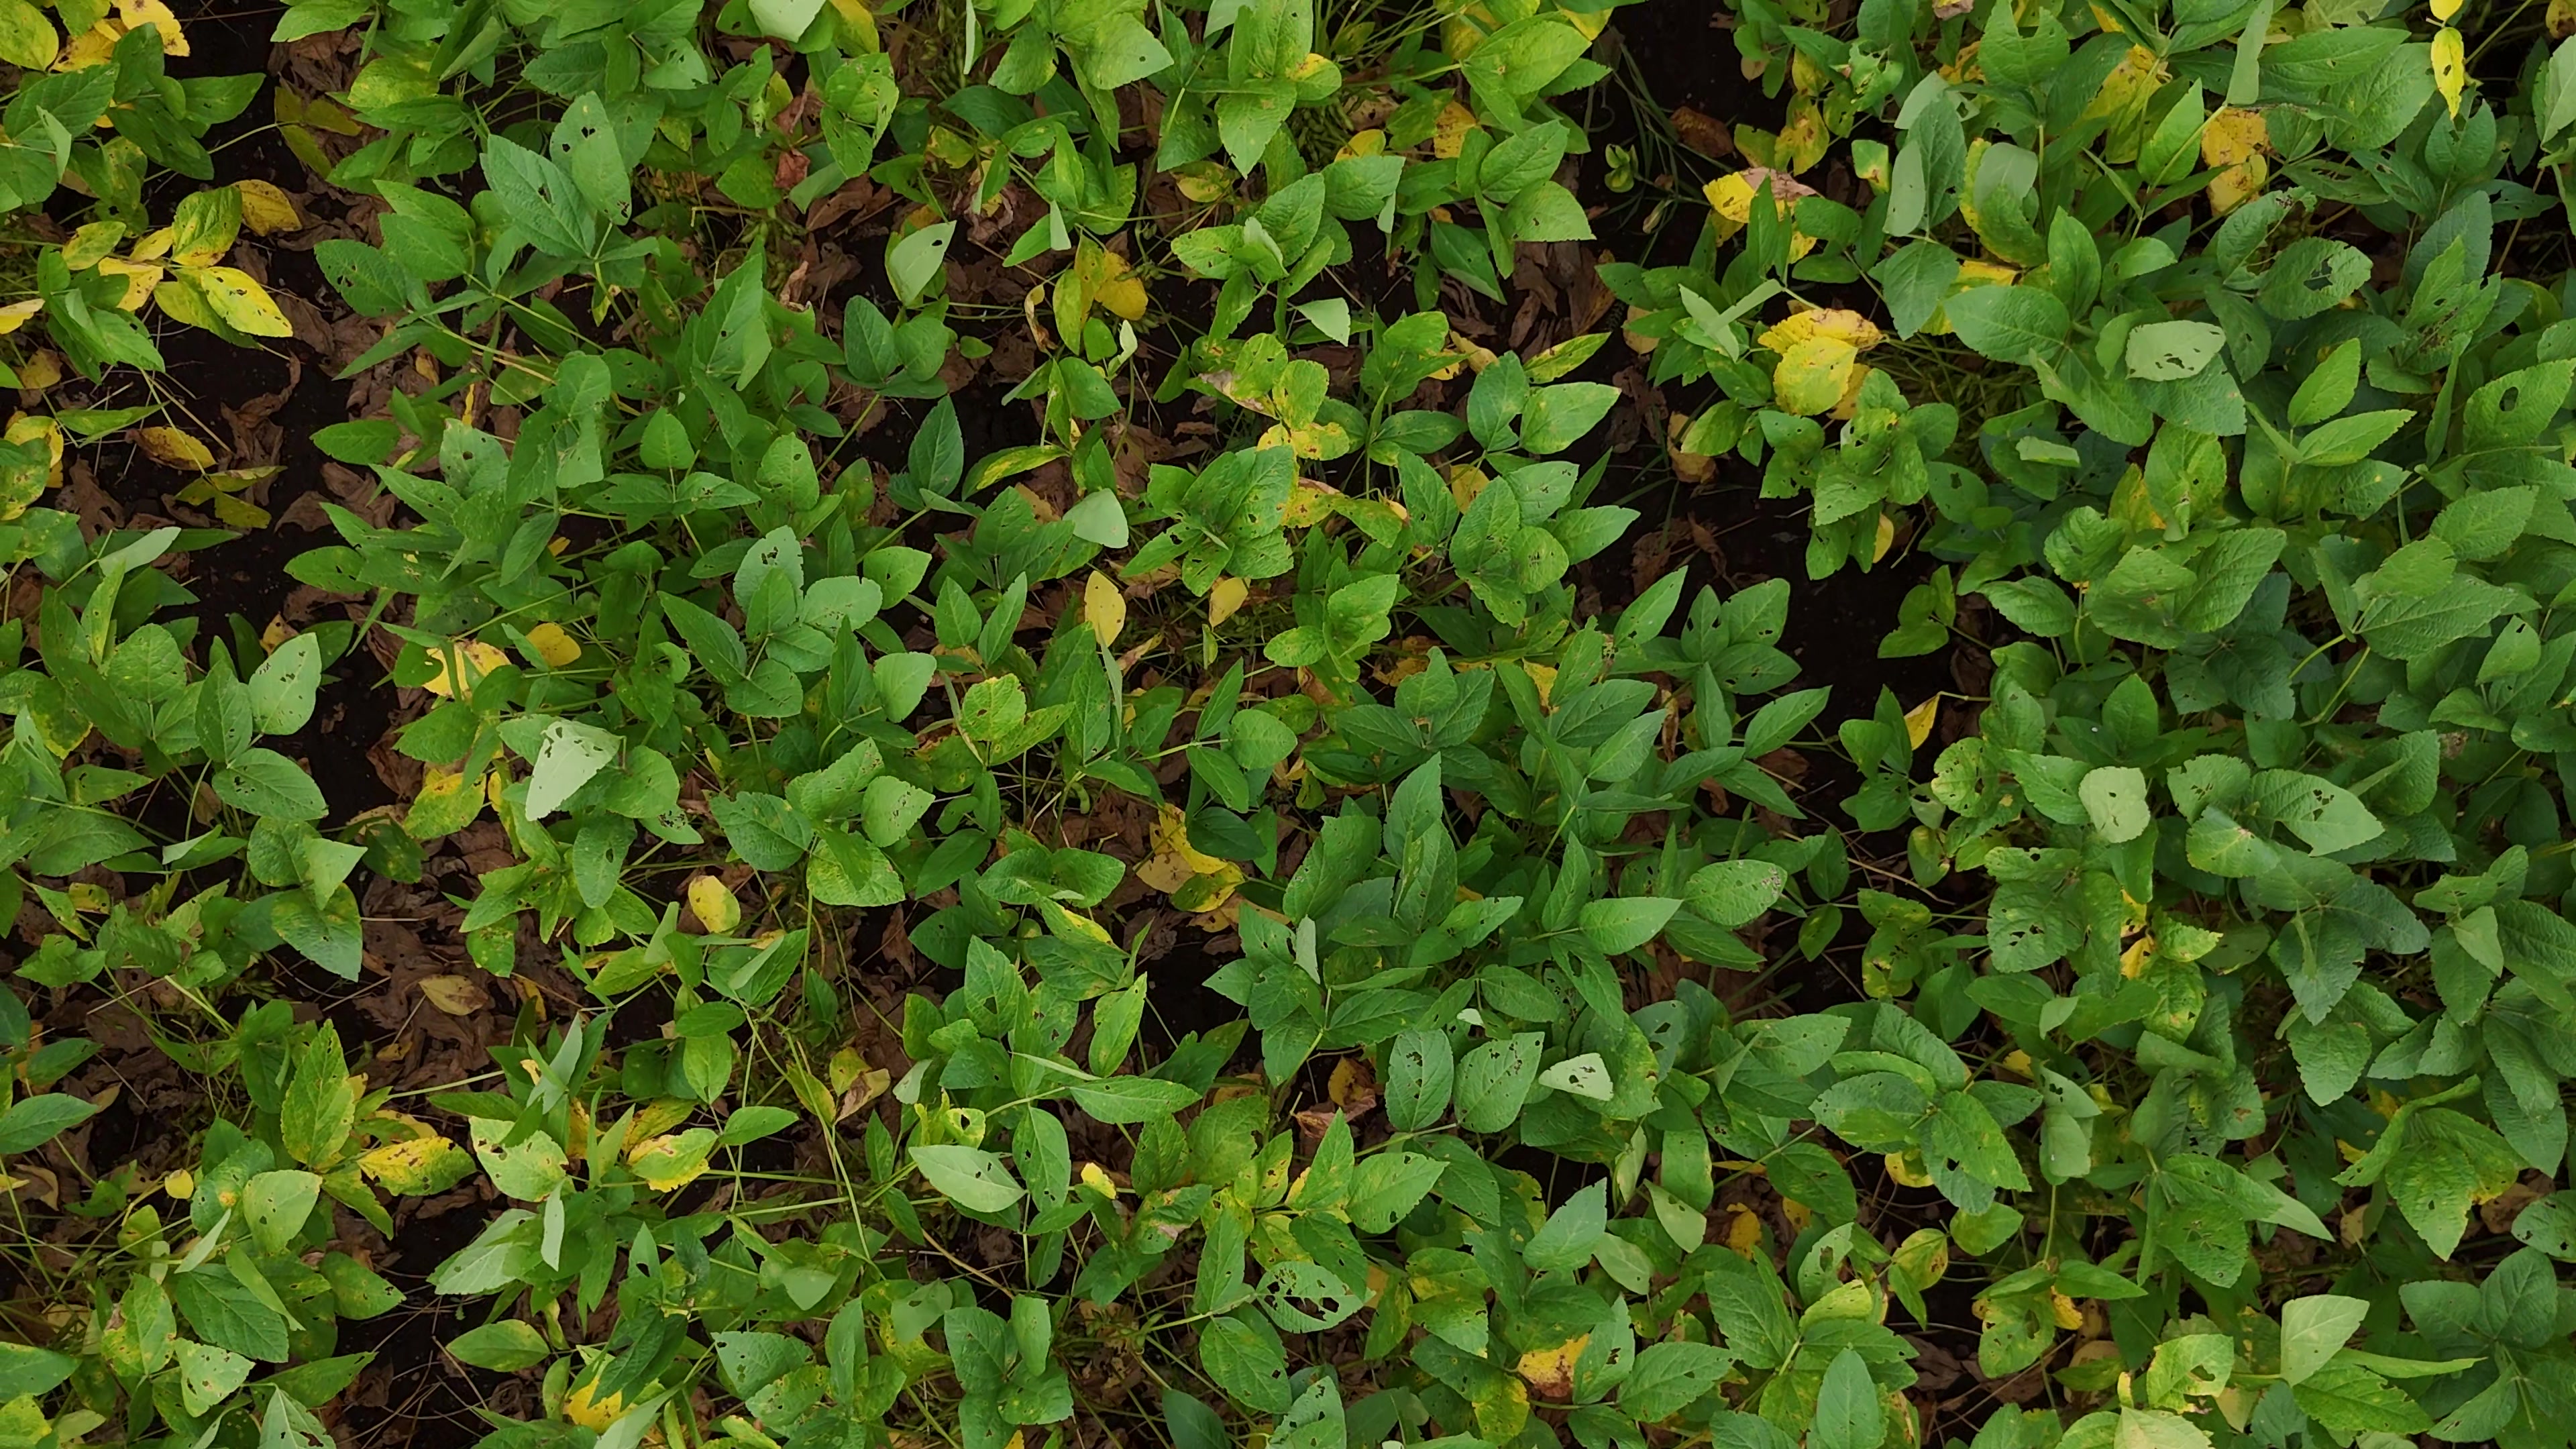
Label: Rust